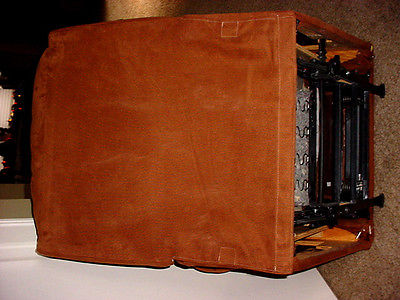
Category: chair